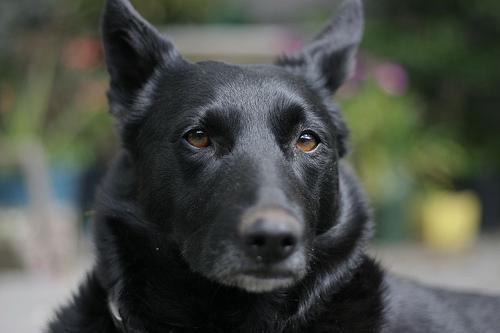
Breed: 209-n000049-kelpie